Ernest Collins

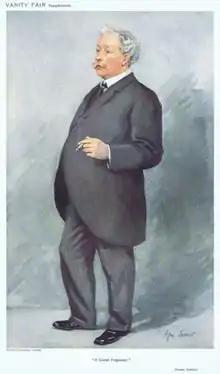
Collins caricatured by "Ape junior" in "Vanity Fair", 1911

He was born in Harefield, Middlesex, the fifth son of the Rev. Robert Cave Wood Collins, then Vicar of Harefield, and his wife, Rachel Vernor Miles. He was educated at Aldenham Grammar School and Neuchâtel.